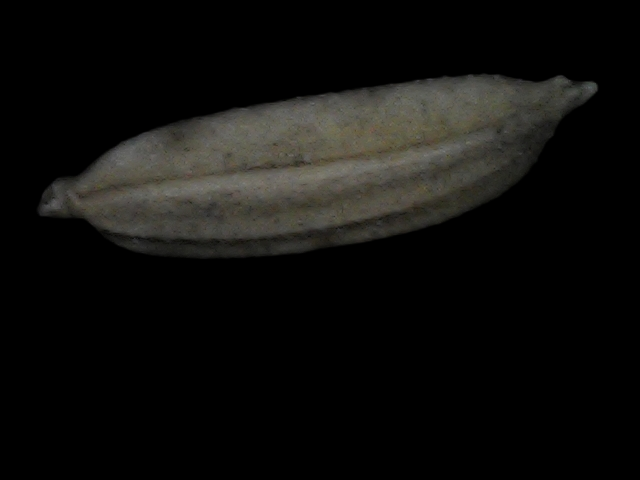
Rice variety: Bd72